Tunnelling companies of the Royal Engineers

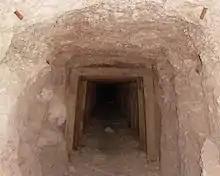
Example of a mine gallery with timber roof support

In siege warfare, tunnelling is a long-held tactic for breaching and breaking enemy defences. The Greek historian Polybius, in his Histories, described accounts of mining during Philip V of Macedon's siege of the town of Prinassos; there is also a graphic account of mining and counter-mining at the Roman siege of Ambracia. Mining was a method used in siege warfare in ancient China from at least the Warring States (481–221 BC) period forward.